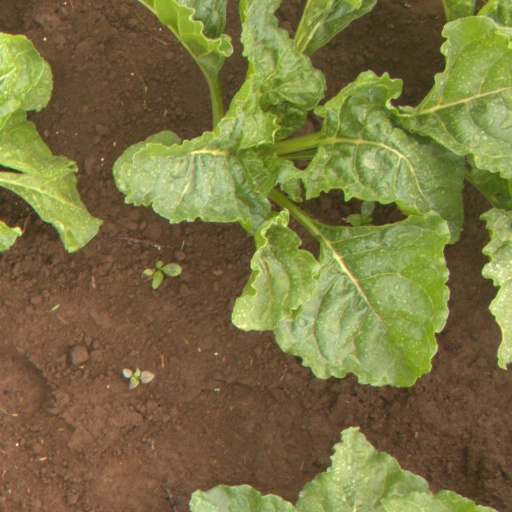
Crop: sugar beet